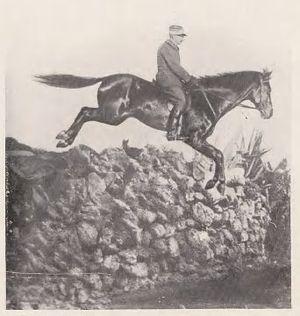
L'écuyer français du Cadre noir Etienne Beudant et son cheval Anglo-barbe Robertsart II
Étienne Beudant, surnommé « l'écuyer mirobolant » par le général Decarpentry, est un écuyer français. Il étudie l'équitation de Faverot de Kerbrech puis devient officier de cavalerie à Saumur, dans la lignée de François Baucher. Durant sa carrière militaire, il s'illustre par le dressage de nombreux chevaux difficiles, que personne d'autre que lui ne parvient à monter. Il publie notamment au sujet des chevaux d'Afrique du Nord pendant sa période de service dans cette région. Devenu capitaine puis gravement blessé en 1917, il prend sa retraite à Dax en 1920. Il y dresse sa jument Vallerine jusqu'à ce que son état de santé l'empêche de monter à cheval.